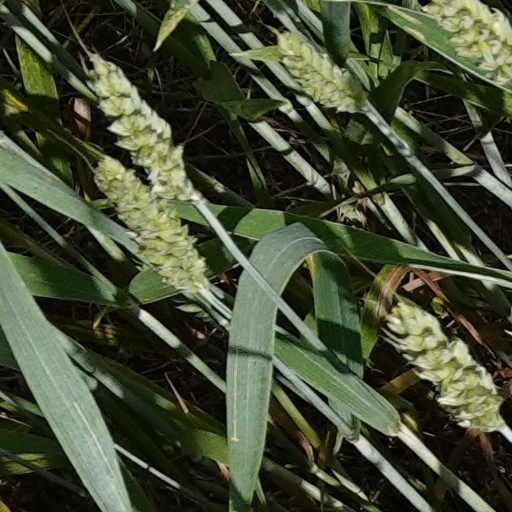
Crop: wheat